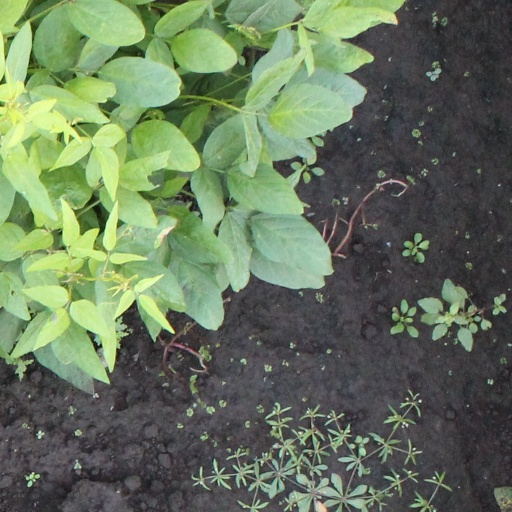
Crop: soybean